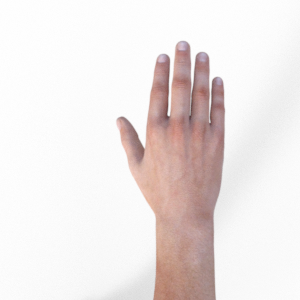
Label: paper